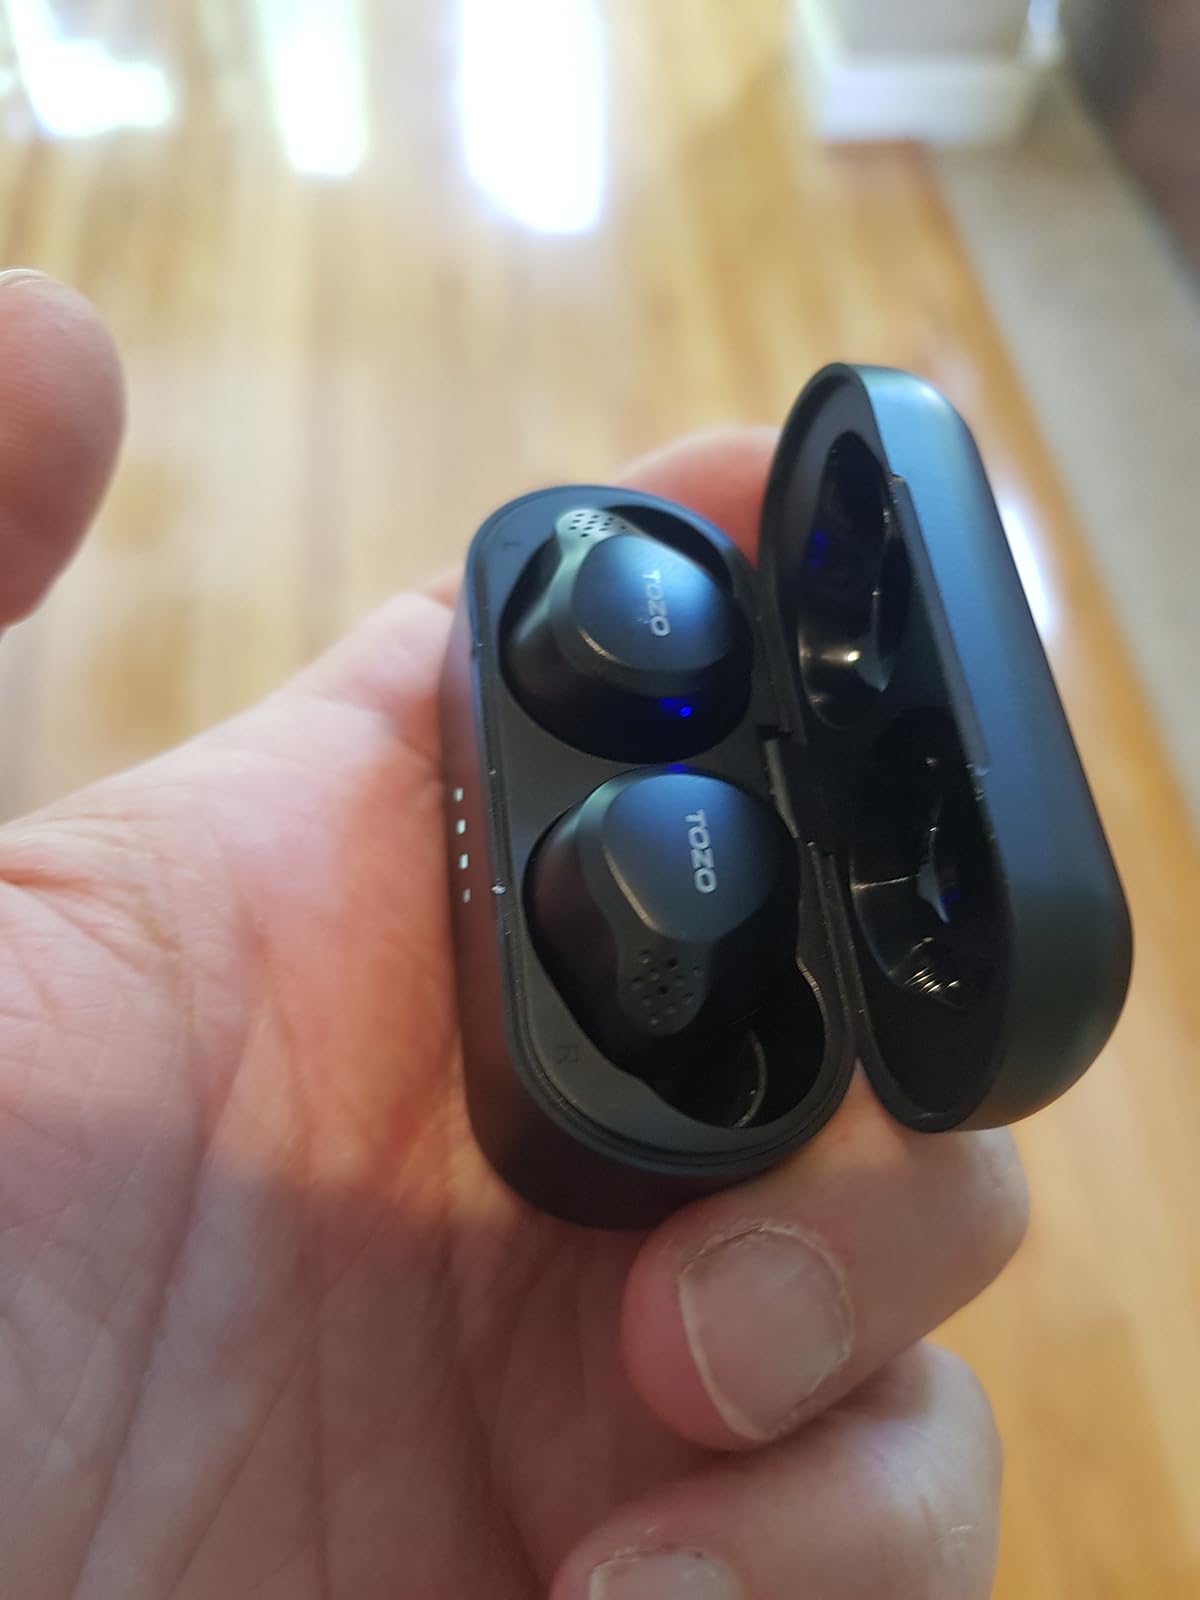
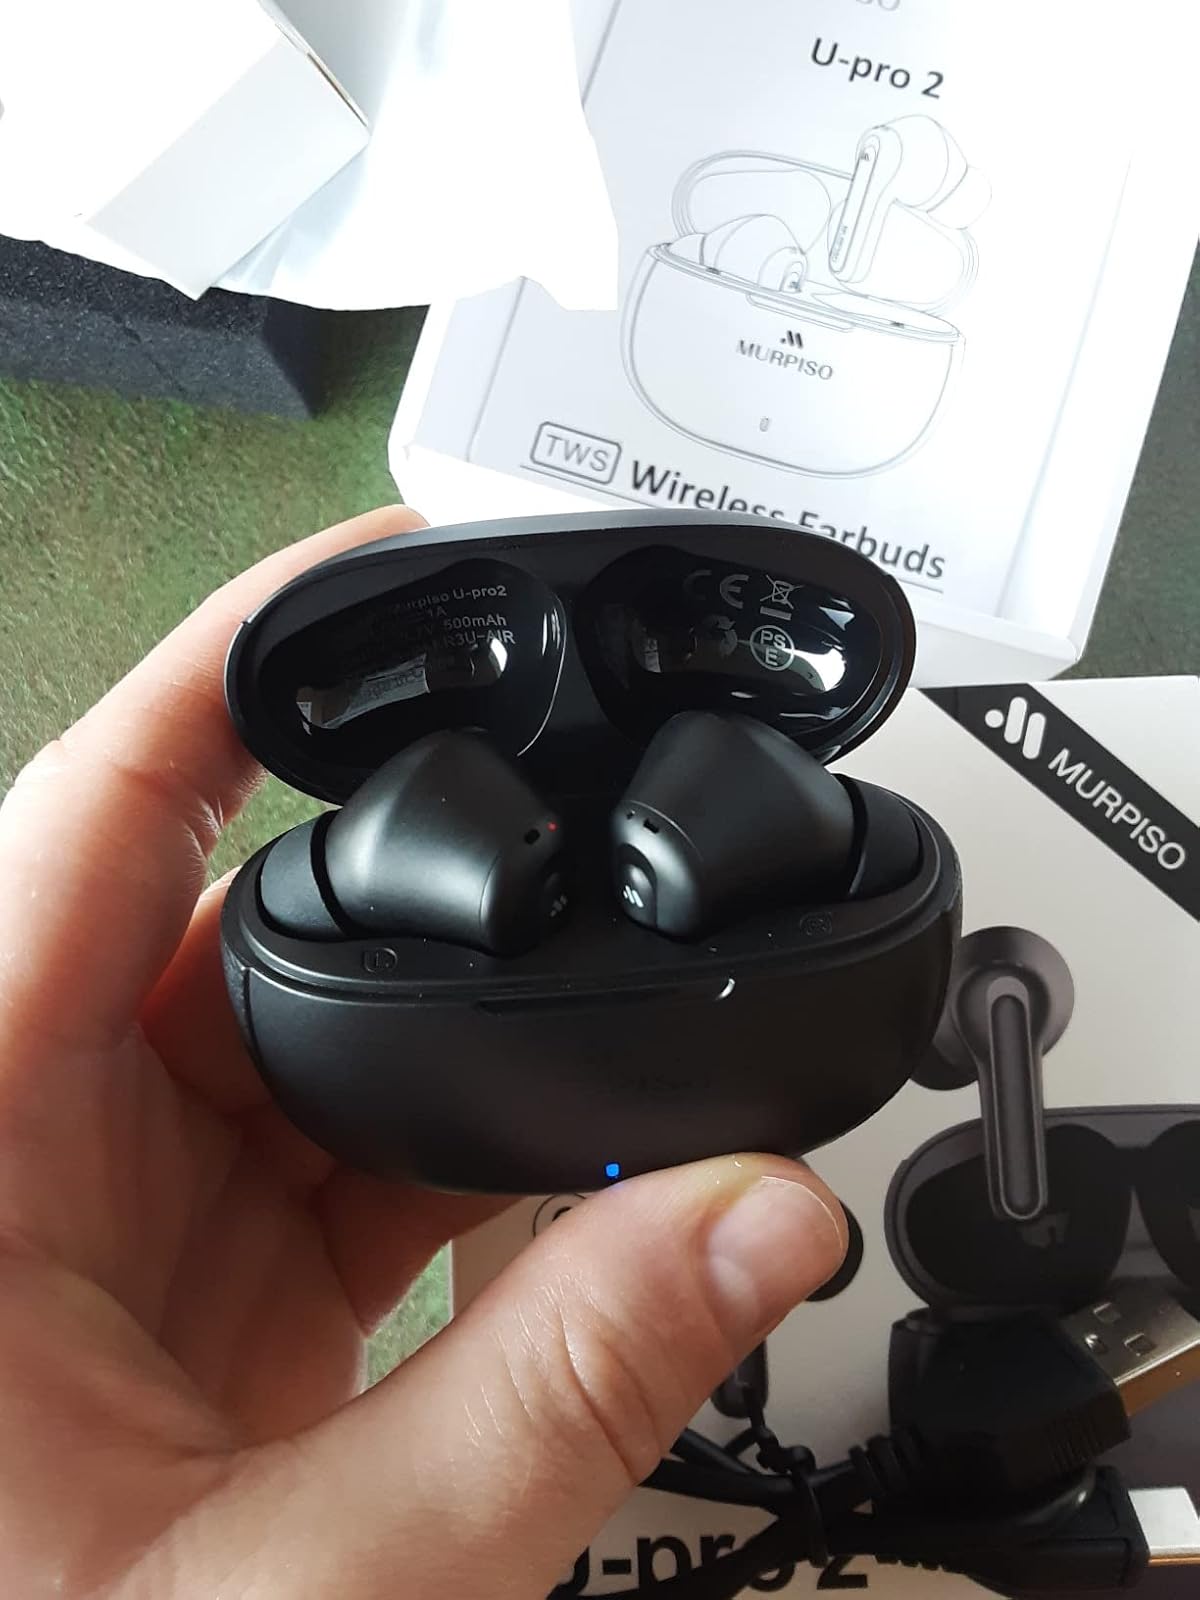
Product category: earbuds
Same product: no